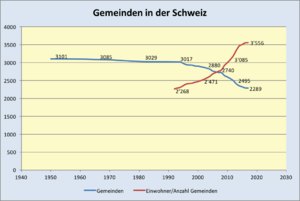
En Suisse, la commune est la plus petite forme de gouvernement local. Le pays en compte 2 202 au 1ᵉʳ janvier 2020.